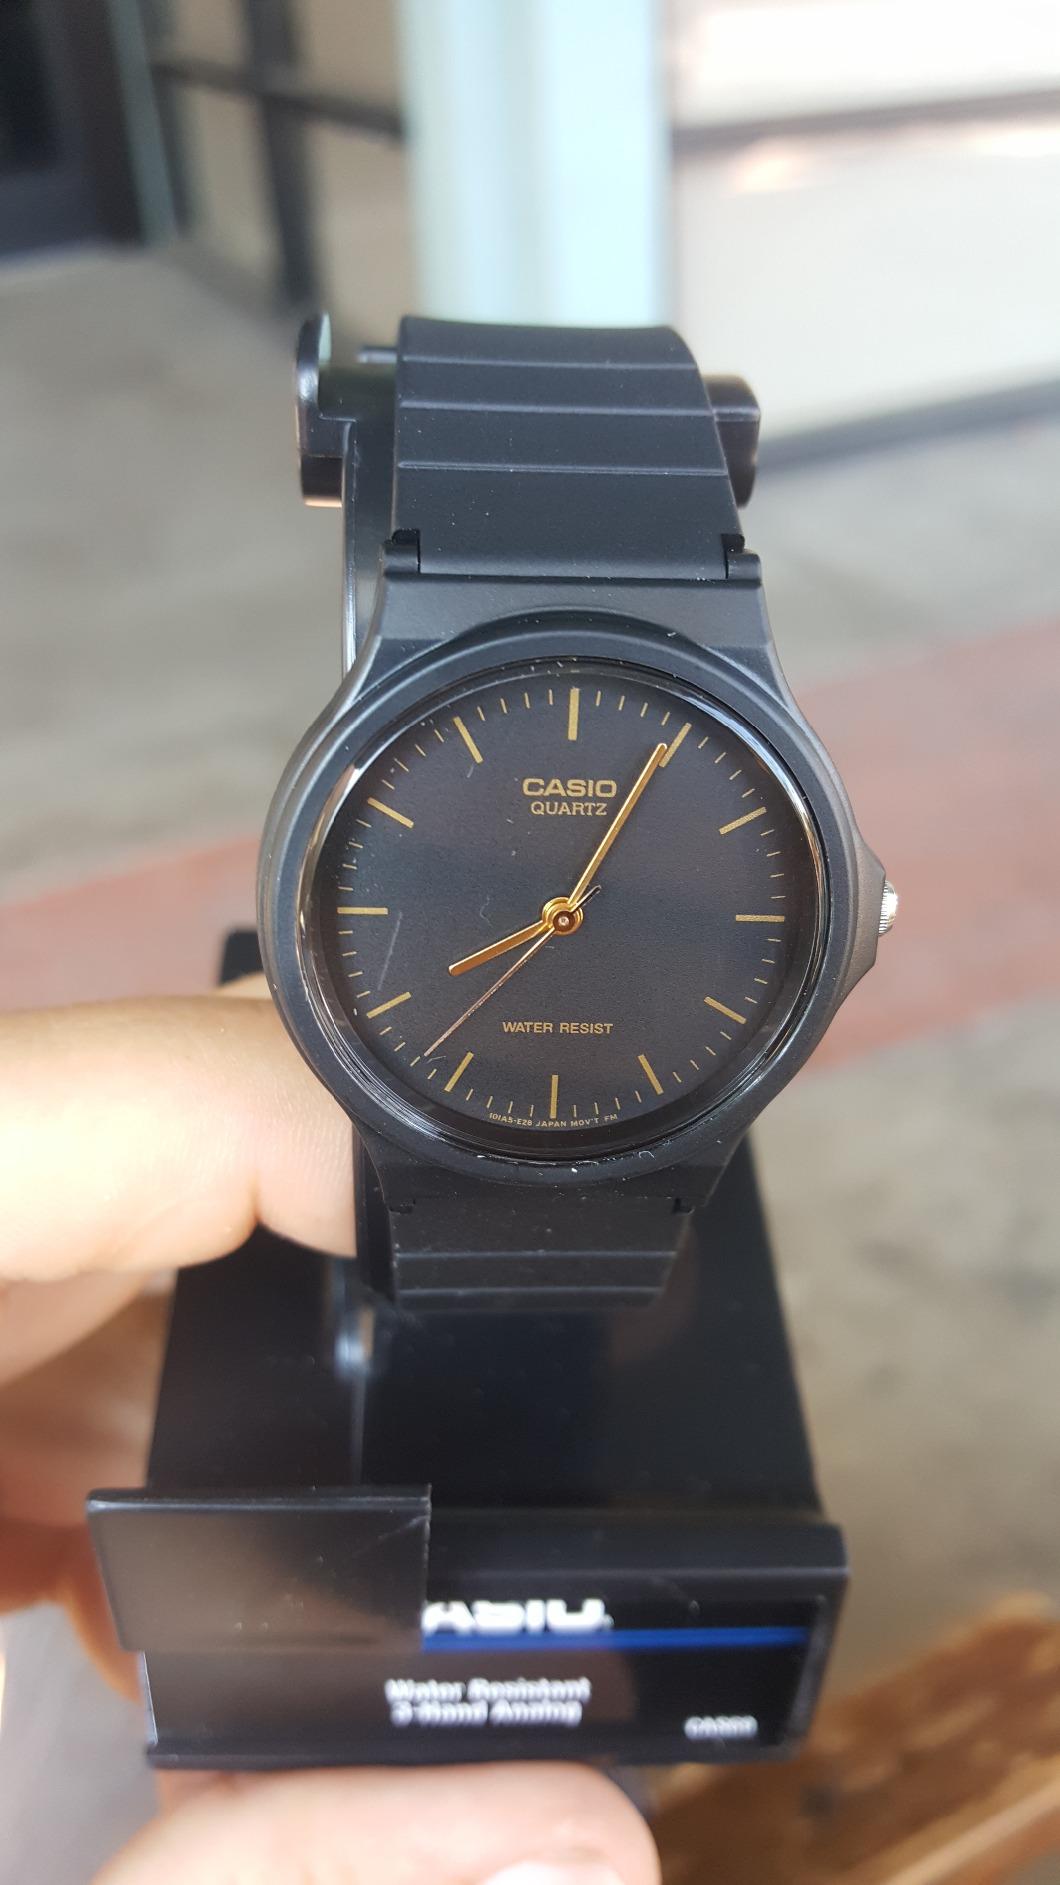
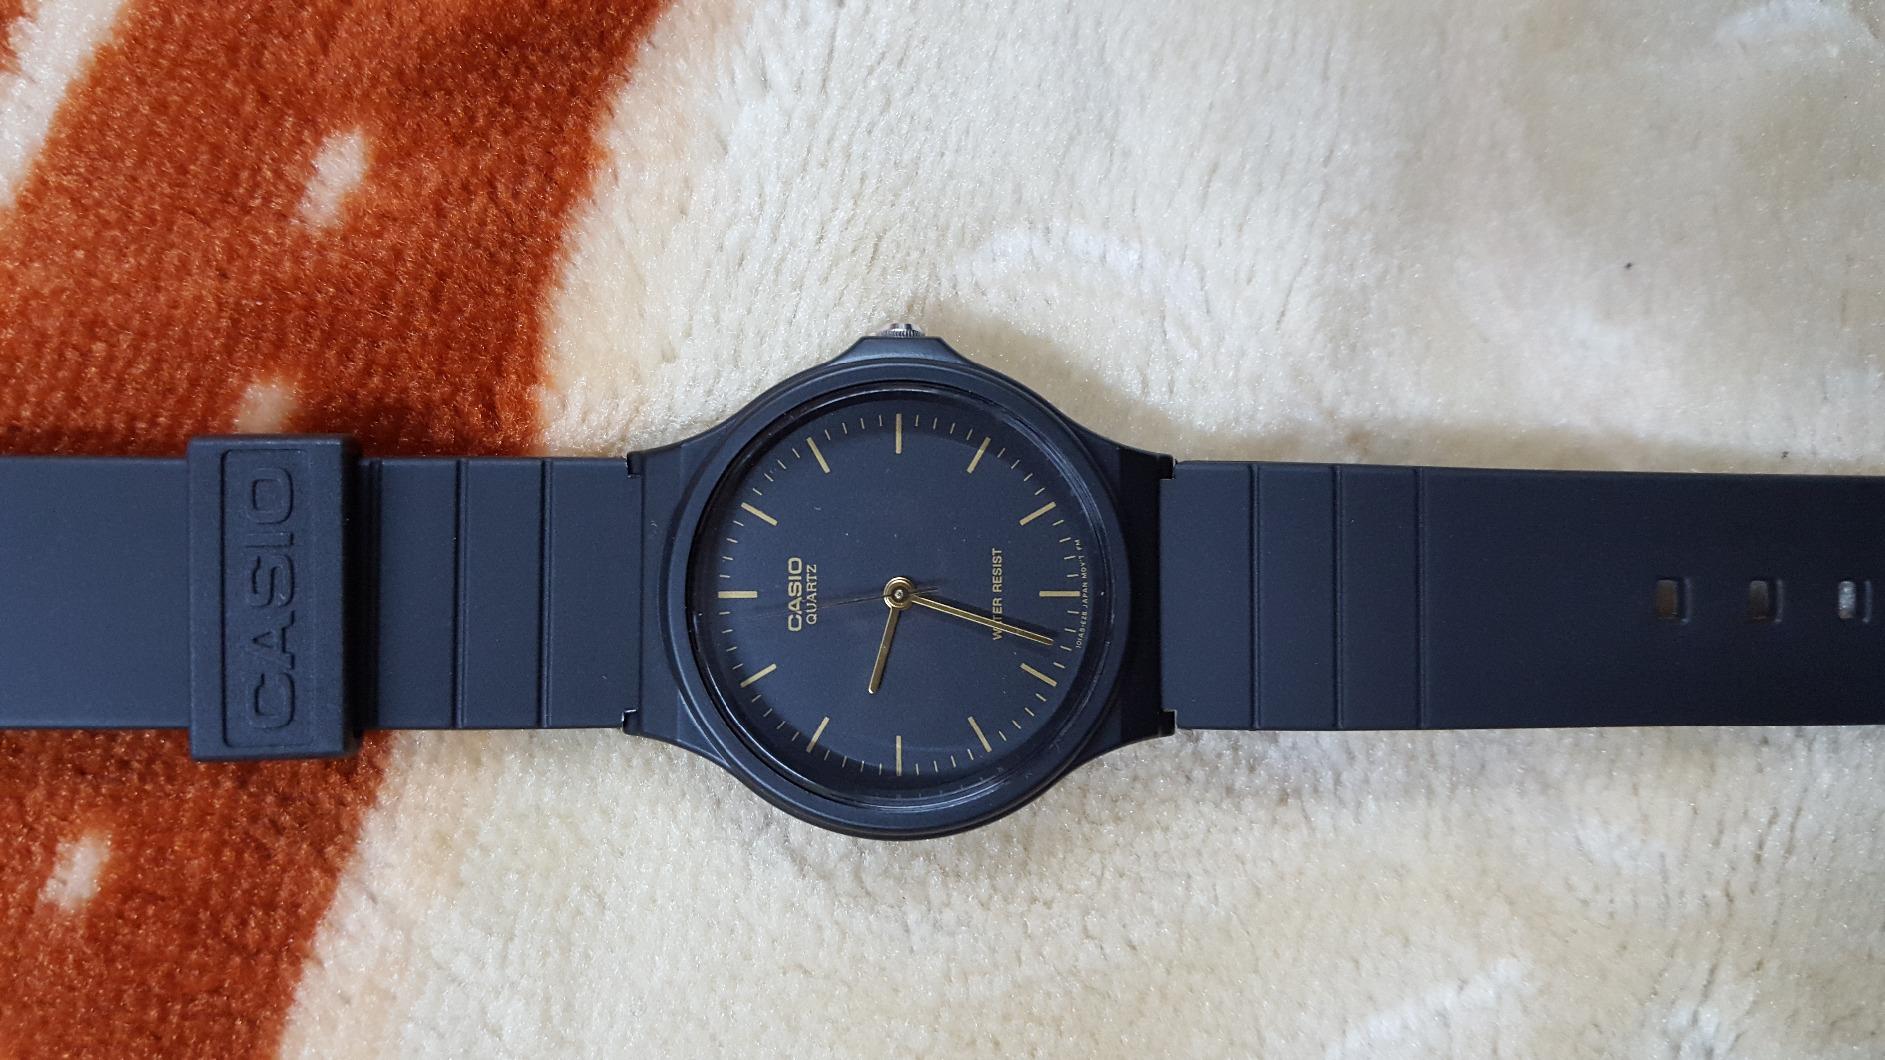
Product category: accessories_watch
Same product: yes